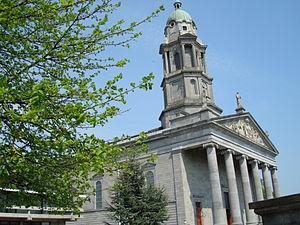
La cathédrale Saint-Mel de Longford est une cathédrale catholique irlandaise. Construite entre 1840 et 1856 — son beffroi et son portique étant des ajouts ultérieurs —, son intérieur est ravagé par le feu le jour de Noël 2009.
Longford est une ville du comté de Longford en République d'Irlande.
Cet article liste les édifices actuels ou passés, ayant été ou étant encore cathédrale ou assimilé d’une confession chrétienne, situés sur l’île d’Irlande.